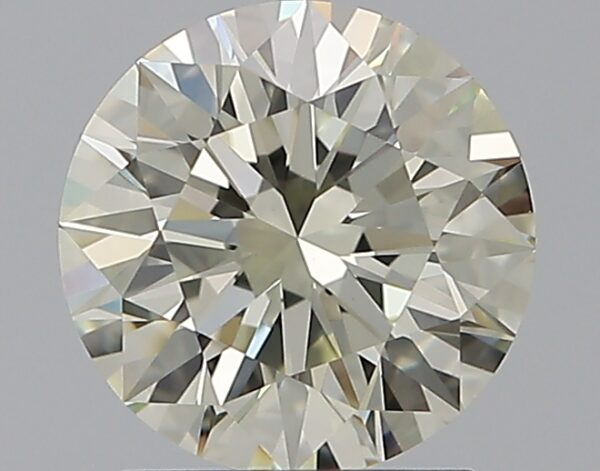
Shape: round
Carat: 1.51
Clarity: VVS2
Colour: N
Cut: EX
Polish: EX
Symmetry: EX
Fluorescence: N
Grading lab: GIA
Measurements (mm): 7.3 x 7.34 x 4.6